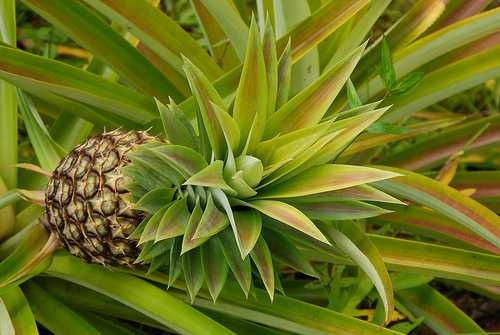
Label: Pineapple